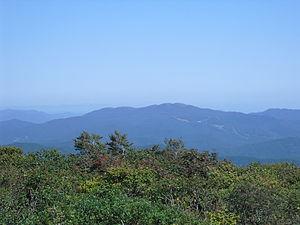
Le mont Dōgo est un volcan culminant à 1 271 m d'altitude situé à la limite des bourgs de Nichinan dans la préfecture de Tottori et Shōbara dans la préfecture de Hiroshima. En japonais, le nom du mont Dōgo est formé de deux kanjis. Le premier, 道, signifie « chemin » et le second, 後, dans ce contexte signifie « derrière » ou « à l'arrière ». En raison de son environnement pittoresque, la montagne est appelée « Reine des monts Chūgoku ».